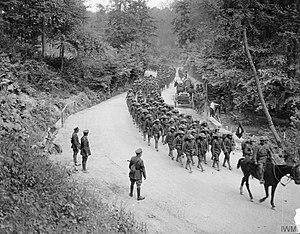
Cette page concerne l'année 1918 du calendrier grégorien.